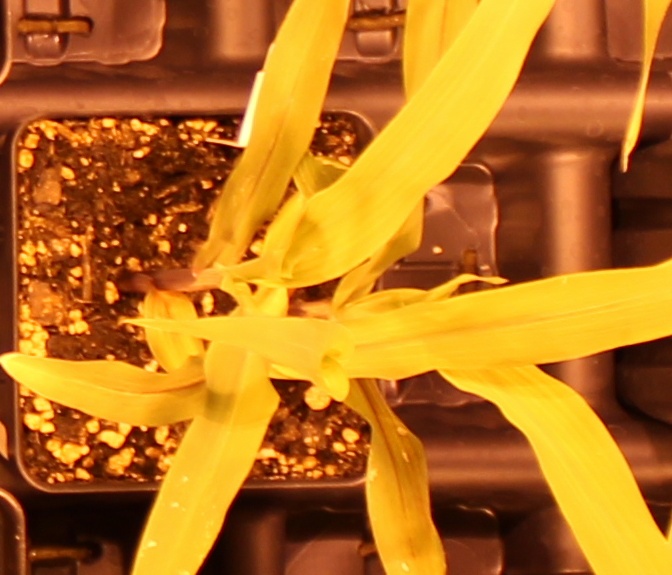
Label: Corn